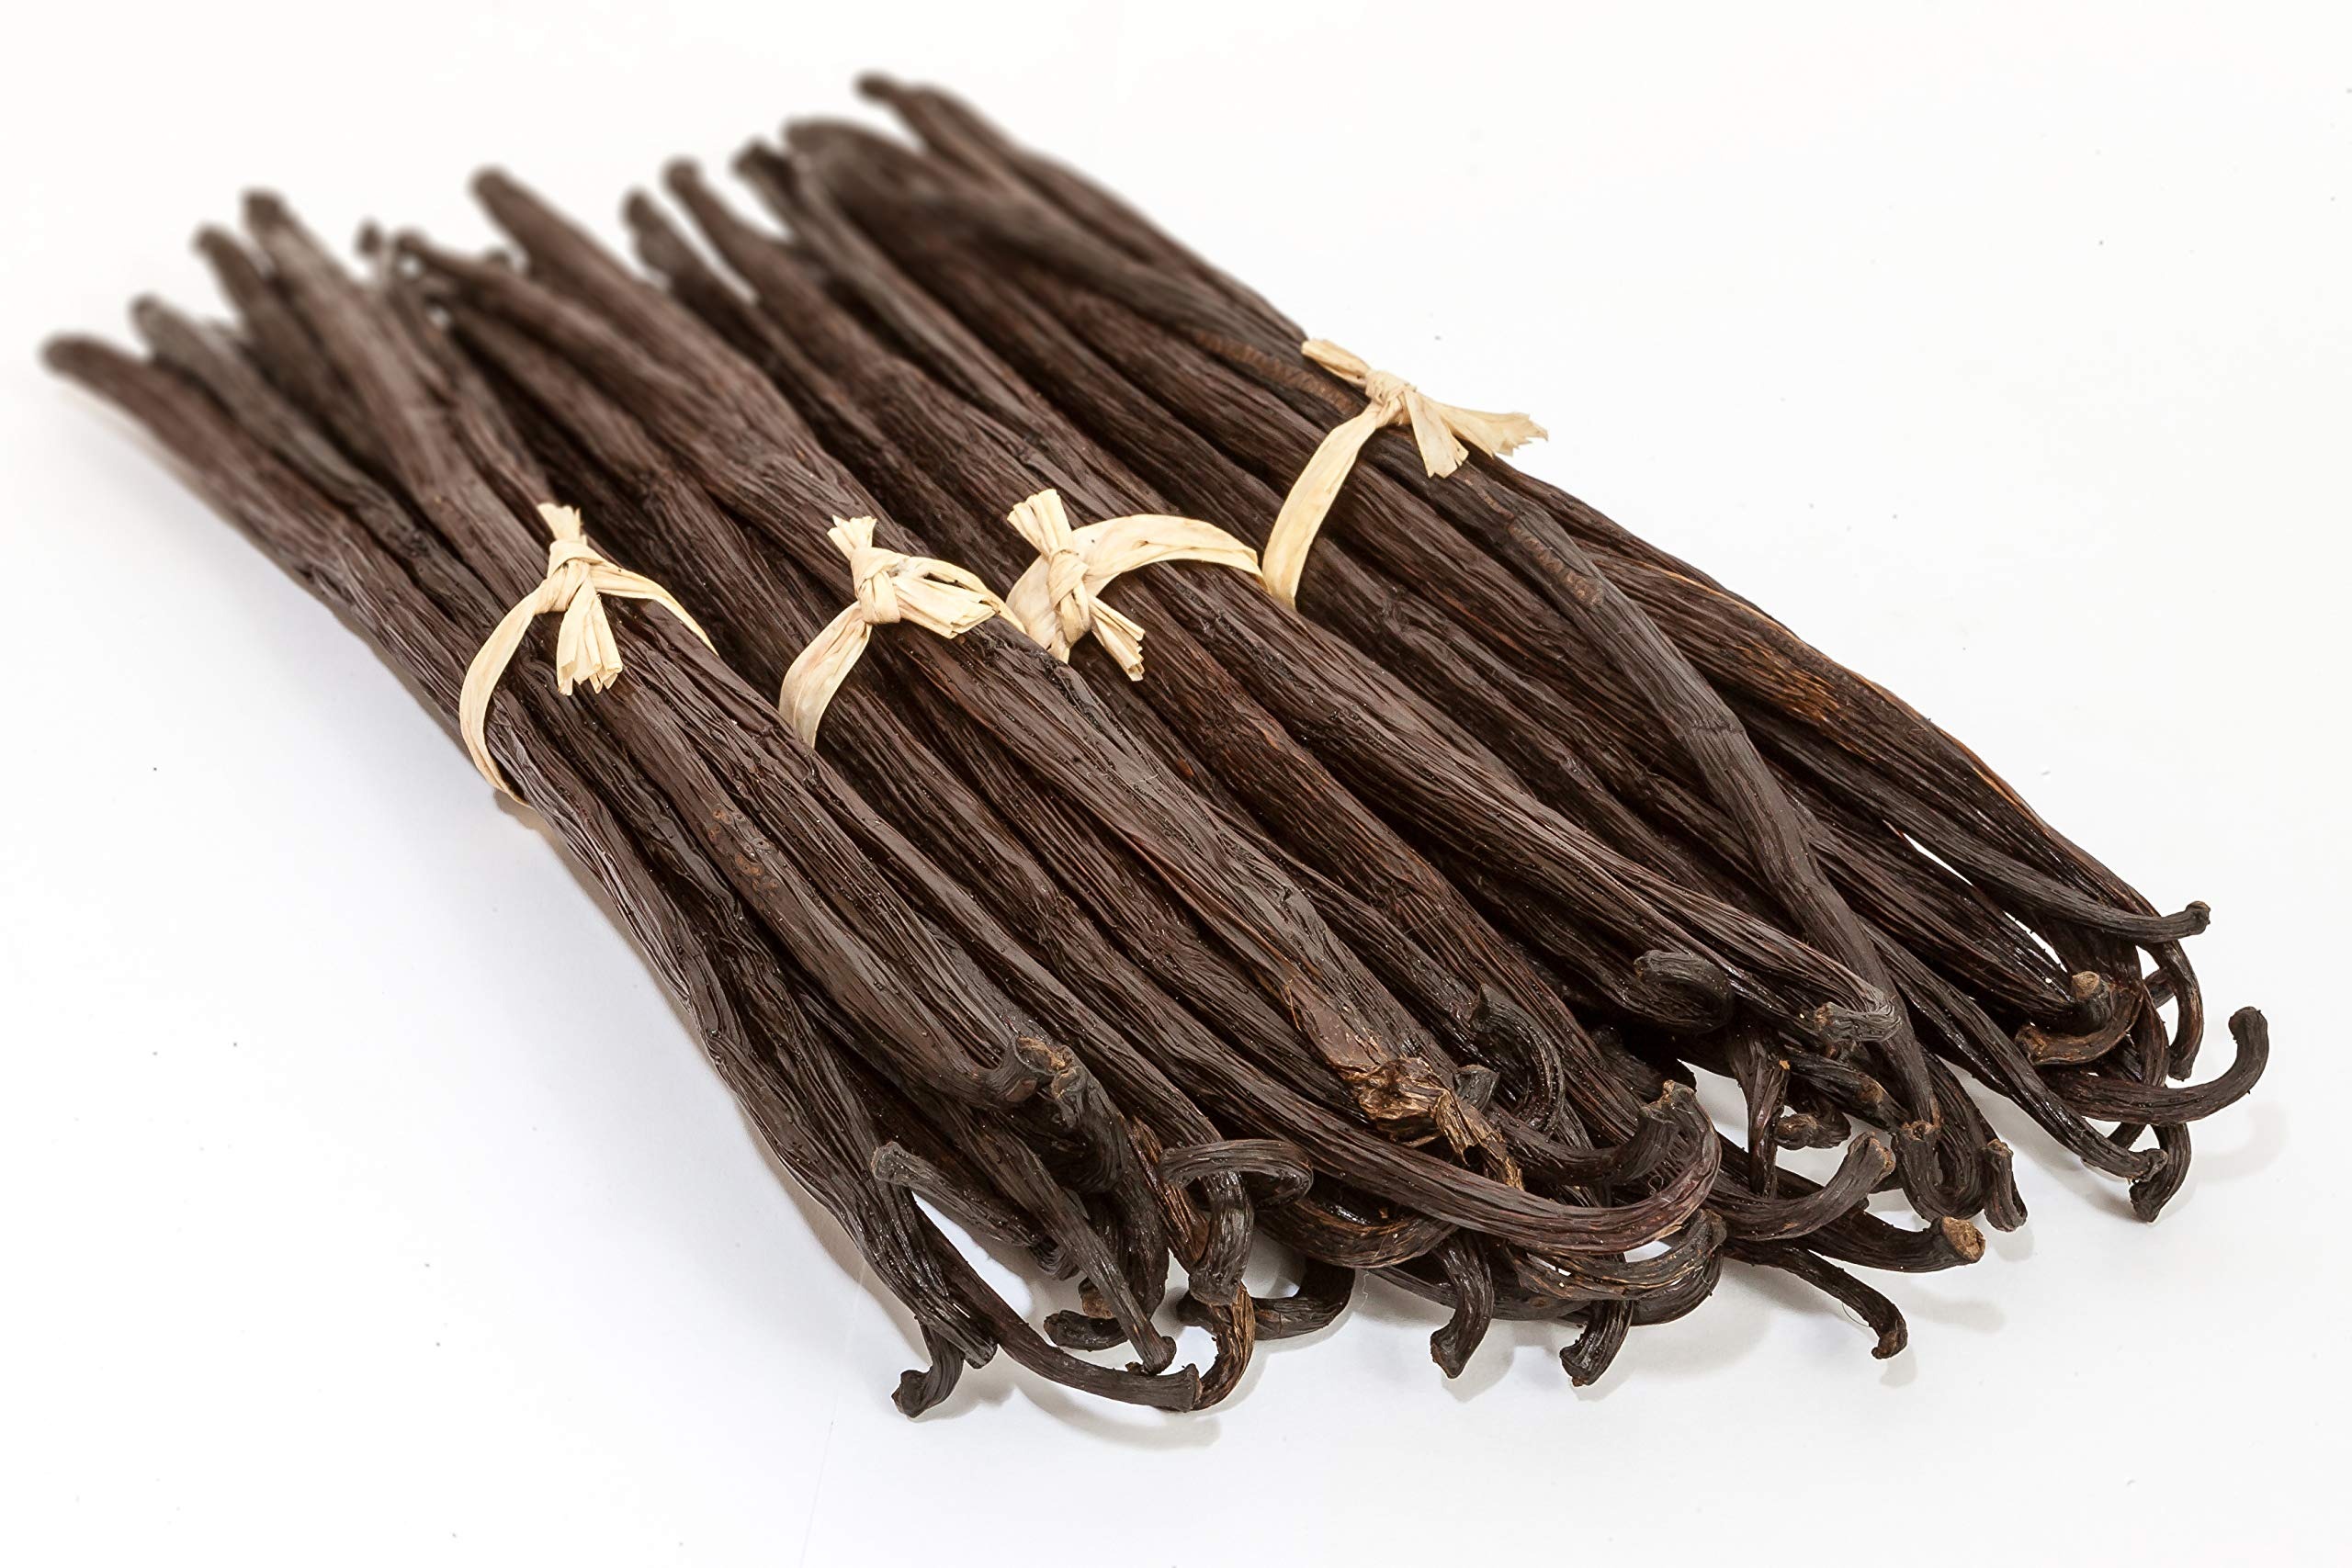
Item Name: 1 LB Organic Madagascar Vanilla Beans - Whole Extract Grade B Pods for Baking, Homemade Extract, Brewing, Coffee, Cooking - 16 Ounces
Bullet Point 1: Fresh Gourmet Madagascar Bourbon Vanilla Beans from Late 2024 - 2025 Crop Suistainably Sourced From Malagasy Farmers at Fair Market Prices
Bullet Point 2: Length is ~ 5 - 6 Inches (Approximately 13-15 cm) with an average moisture content of 20% - 25% meaning these beans are soft, semi pliable, and filled with millions of tiny vanilla seeds.
Bullet Point 3: Uses: Vanilla beans can be used in a variety of recipes as flavoring or ingredients and other uses such as homemade vanilla extract, baking, cooking, and brewing
Bullet Point 4: Real extract grade B vanilla beans can contain blemishes, splits, or other natural imperfections but are the best for making a high quality vanilla extract. Madagascar boubon beans have a rich and creamy flavor along with an intense heavenly aroma.
Bullet Point 5: Our triple inspection process ensures only the highest quality beans are sent out by checking the size, smell, aroma, and appearance before packaging in our commercial vacuum sealers.
Product Description: Vanilla beans originated in Mexico and are sun cured for months using the traditional Bourbon drying method. They are now found all over the world from places like Madagascar to Indonesia to Papa New Guinea PNG farms. Madagascar Vanilla Beans are the highest quality beans in the world and have an incredible flavor profile. The scent consists of a heavenly buttery aroma with a rich, black or dark brown color and a very oily outside surface. The interior of the bean is where the magic is at and consists of millions of black, tiny vanilla seeds that are waiting to be scraped out. These grade B vanilla beans are ~5 - 6 inches in length and are handpicked to ensure proper qualities.<br><br>Our beans are traditionally cured to develop the full, complex vanilla flavor made of over 200 organic compounds and artificial vanilla (vanillin) cannot properly replicate the complexity of natural vanilla. The entire process takes anywhere from 6 to 9 months after pollination and our farmers in the SAVA region have turned vanilla processing and curing into an art. This region remains the industry quality benchmark for producing vanilla planifolia with high vanillin content. <br><br>There are so many recipes that can be created with vanilla beans! Desserts such as vanilla bean ice cream, creme brulee, cup cakes, or cookies can be created with these magical beans. Homemade KAHLUA or Vanilla Extract is also a very popular gift & can be made using a simple vodka infusion method! Bonus points for using the spent vanilla beans after the extract making process for creating vanilla sugar!<br><br>Our beans are triple inspected throughout their journey. First, they are inspected by our farmers who have hundreds of years of experience. The second inspection is before bulk storage for transport. The final inspection is done at our warehouse moments before packing your shipment where we check the smell, quality, and appearance.
Value: 16.0
Unit: Ounce

Price: 149.99